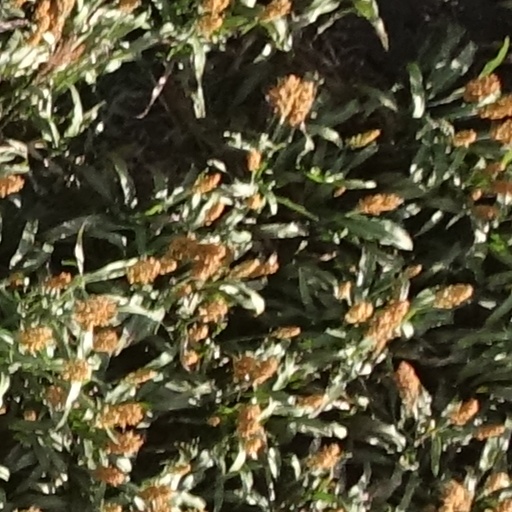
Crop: sorghum